490th Civil Affairs Battalion

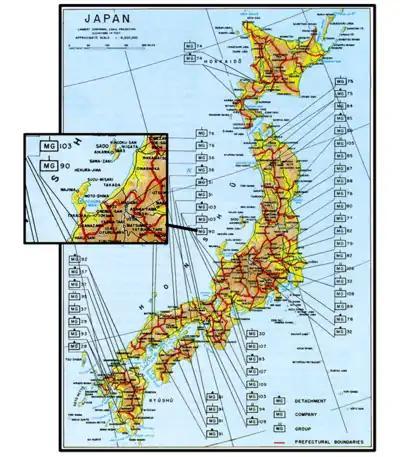
Overview of military government units in Japan, circa January 1946.

According to an operational map of military government units in Japan as of January 1946, the 90th Military Government is designated as a company-sized element operating in Kanazawa, Ishikawa Prefecture.